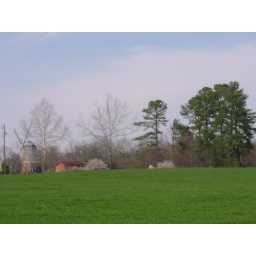
green field and barn silo near athens ga